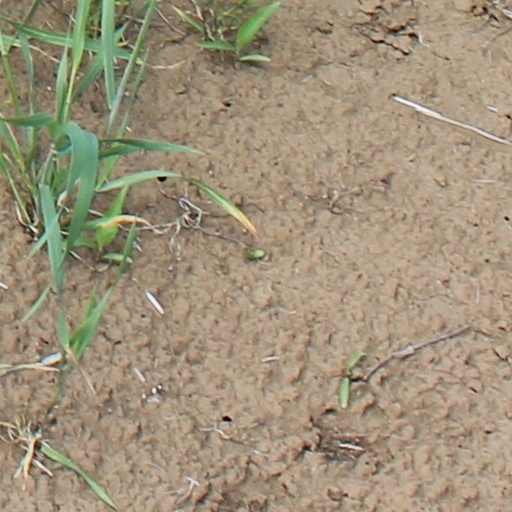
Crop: wheat